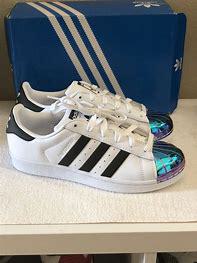
Brand: adidas
Model: Originals Superstar